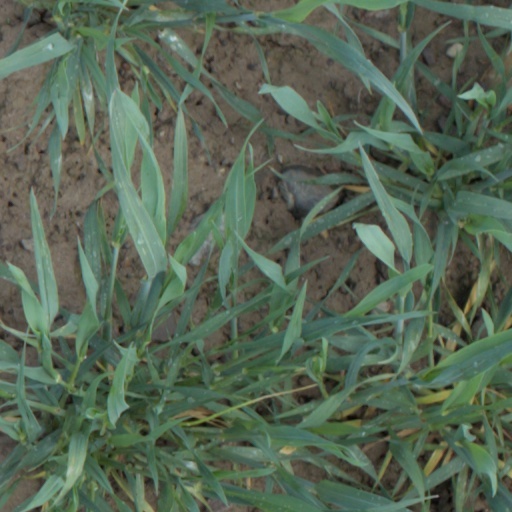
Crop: wheat